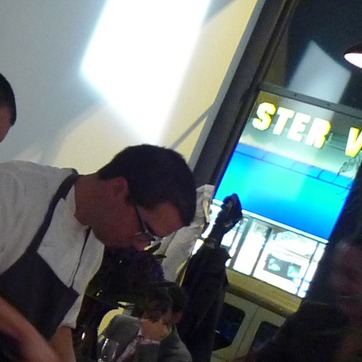
Material: hair